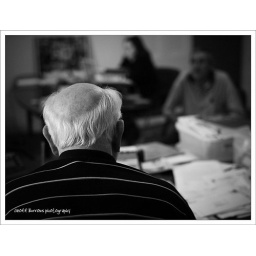
We record at the table in Bob's office - you can see me in the background there